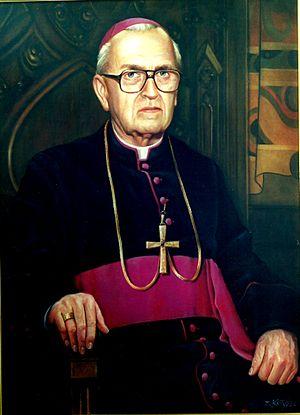
Edward Materski, né le 6 janvier 1923 à Vilnius et mort le 24 mars 2012 à Radom, est le premier évêque de Radom de 1992 à 1999.